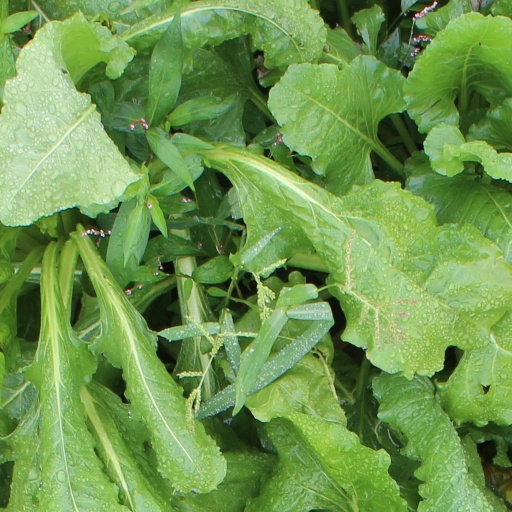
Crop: sugar beet